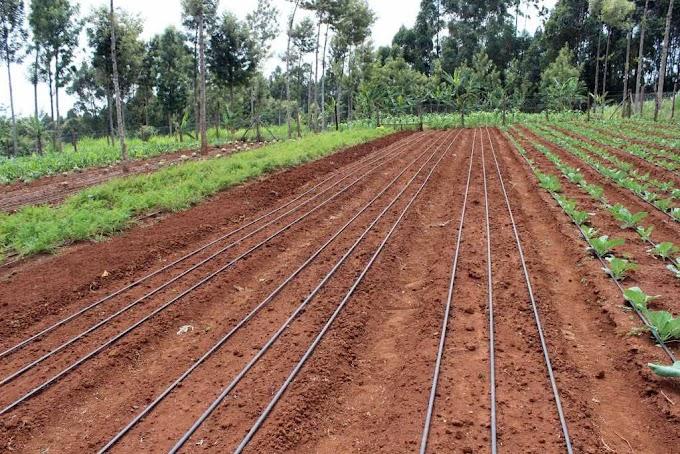
Mfumo ulioandaliwa mahususi kwa ajili ya kufanikisha zoezi la kilimo kwa kutumia njia za kisasa na za kitaalamu za kilimo cha umwagiliaji, njia ambayo inatarajiwa kumuwezesha mkulima kuweza kuendesha shughuli za kilimo bila kutegemea mvua.